Luxury car

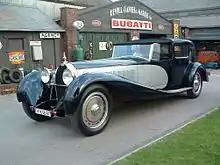
Bugatti Royale (1927–1933)

Luxury cars have traditionally emphasized higher levels of comfort, performance, and safety. Manufacturers often introduce new safety technologies and comfort amenities on luxury models before they are available on more affordable models. Some brands, like Audi and BMW have expanded their marketing downscale out of the traditional luxury realm by "introducing lesser priced and strip-down economy versions of their products."